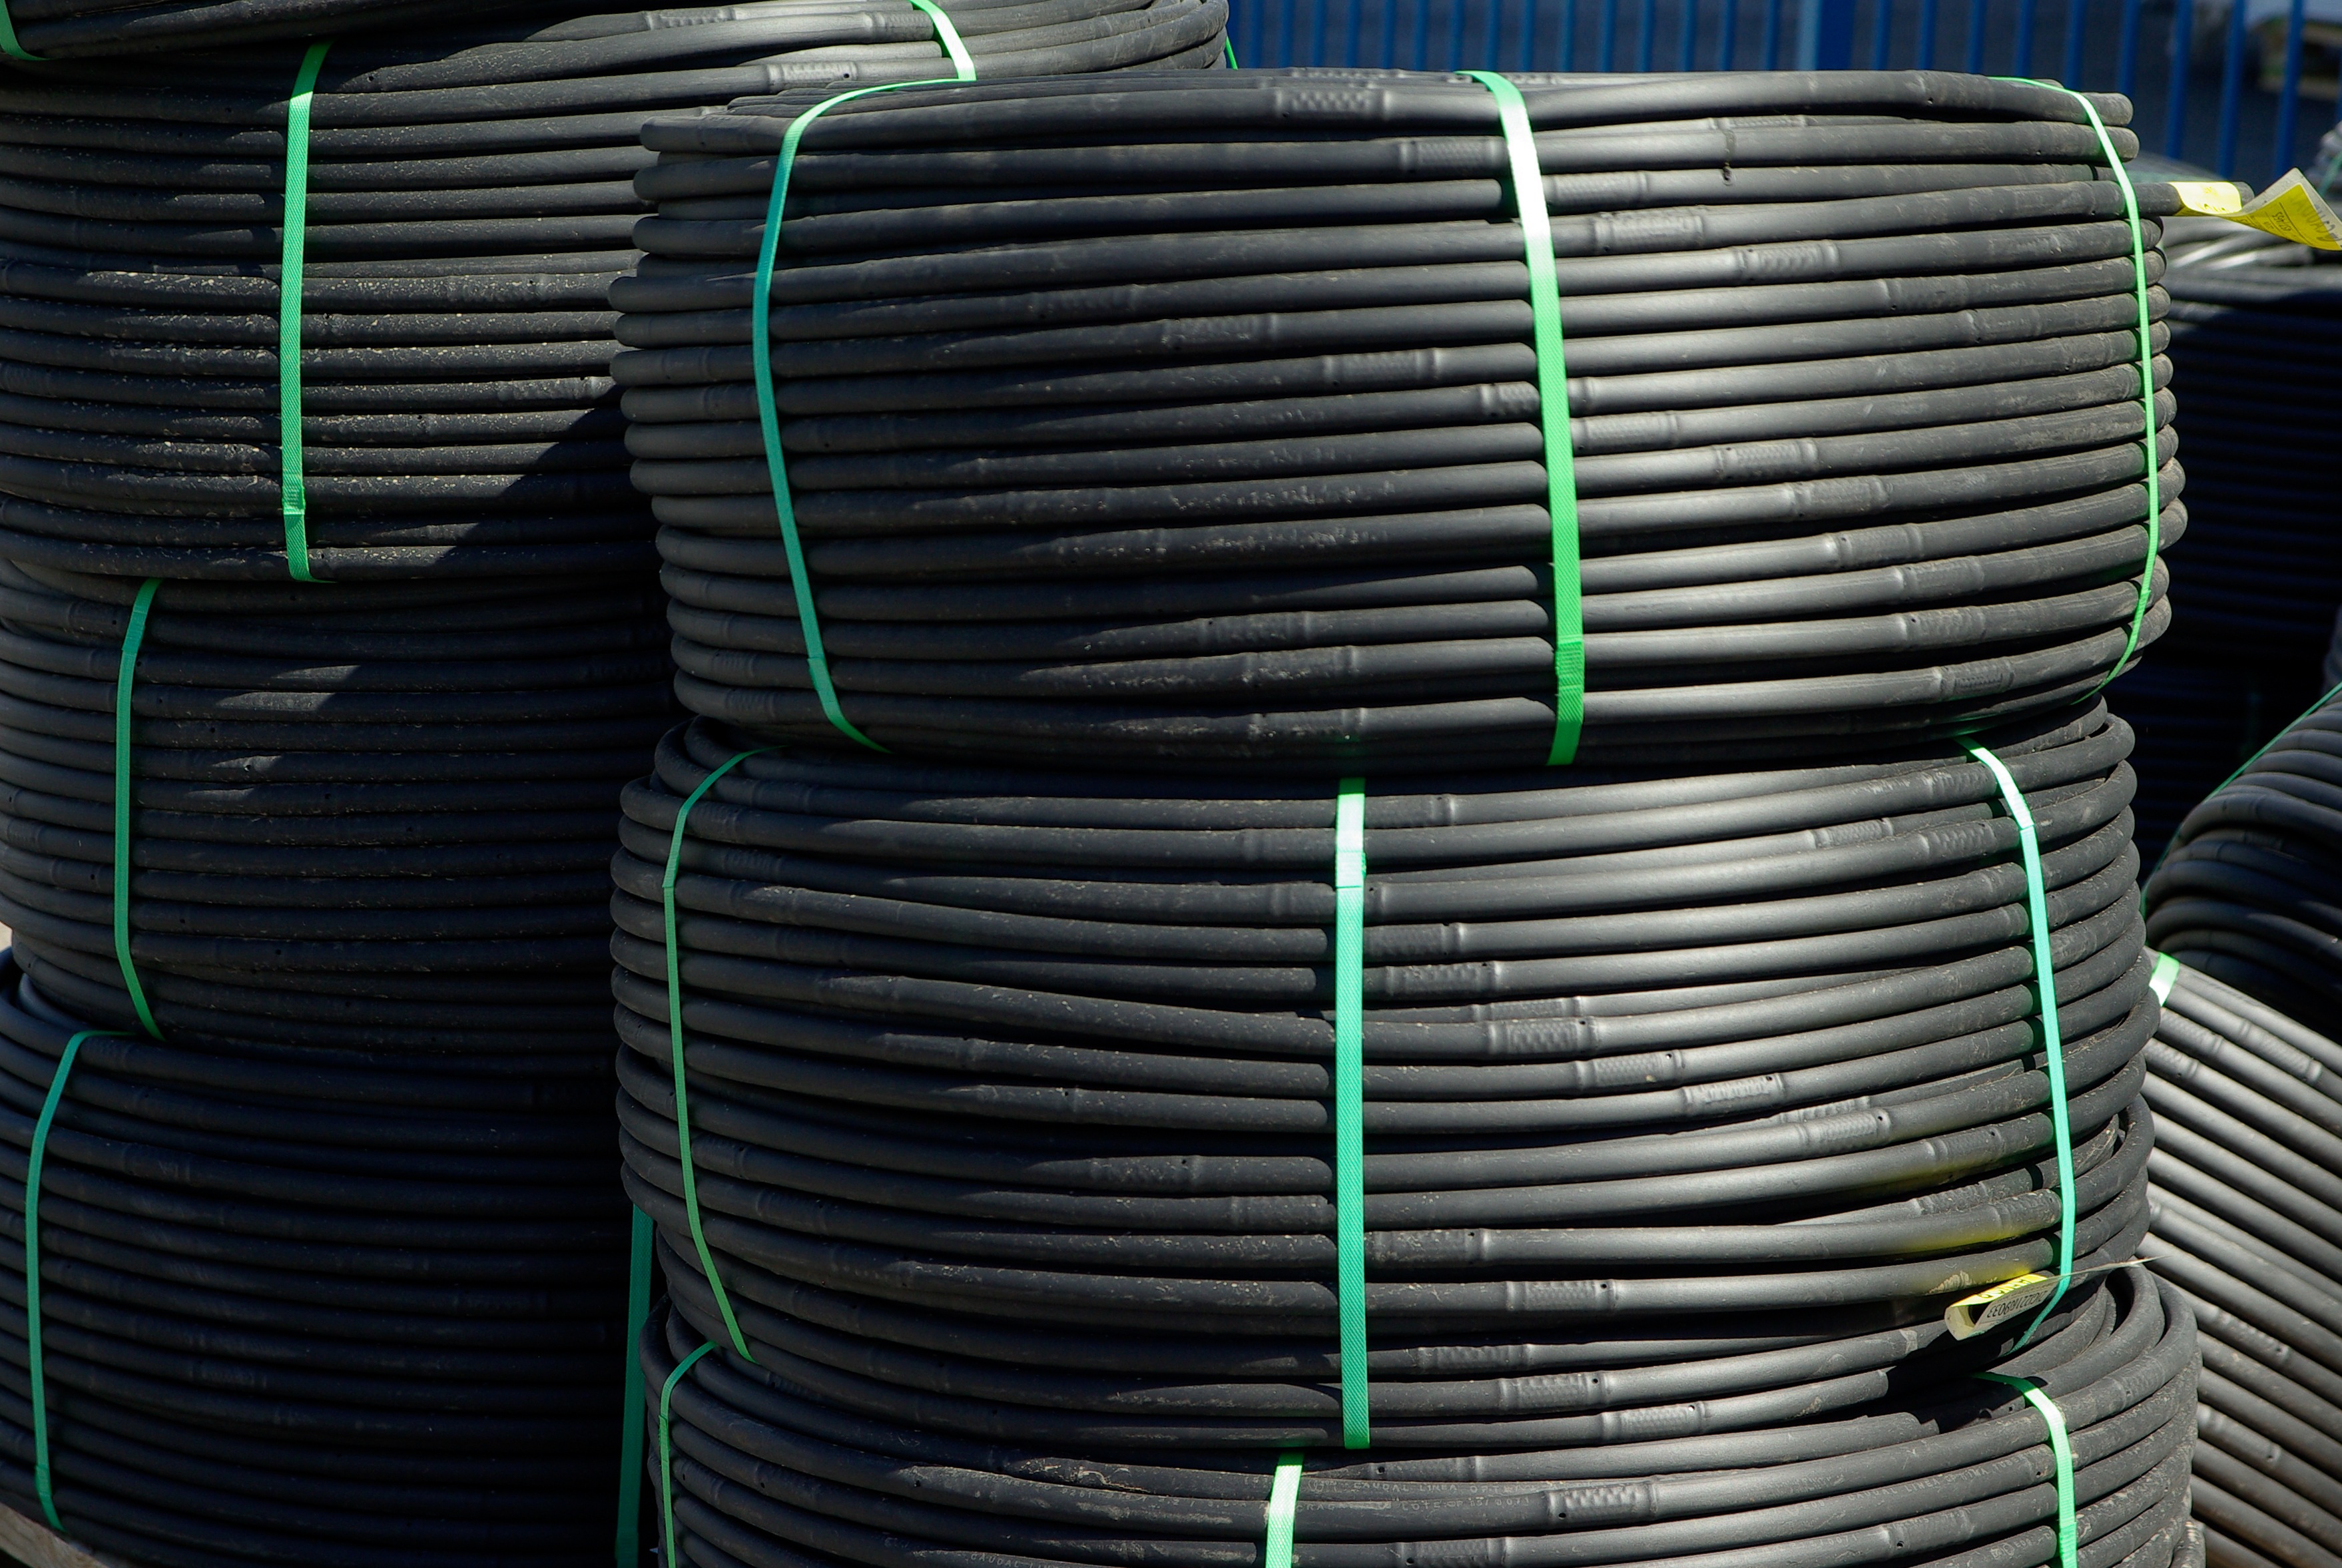
technology, wire, tire, pipes, rolls, rubber, watering, man made object, electrical wiring, electronic device, automotive tire, electronics accessory